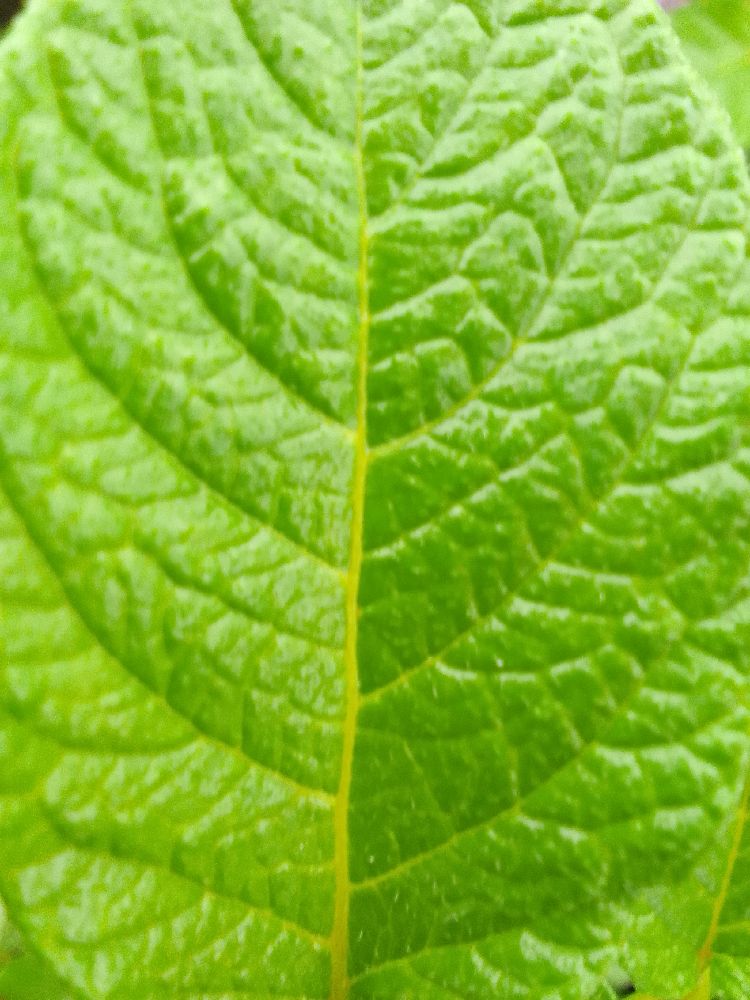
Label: Healthy